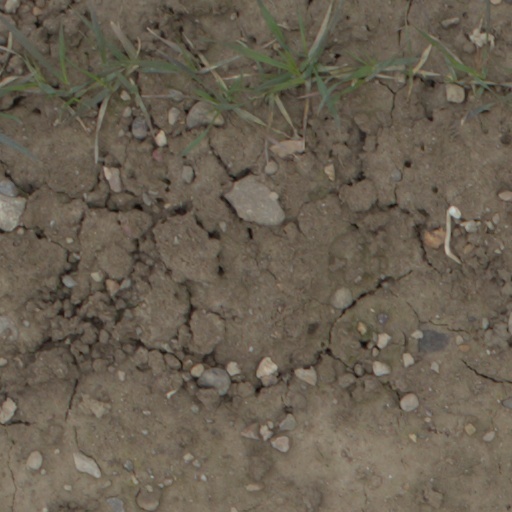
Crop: wheat